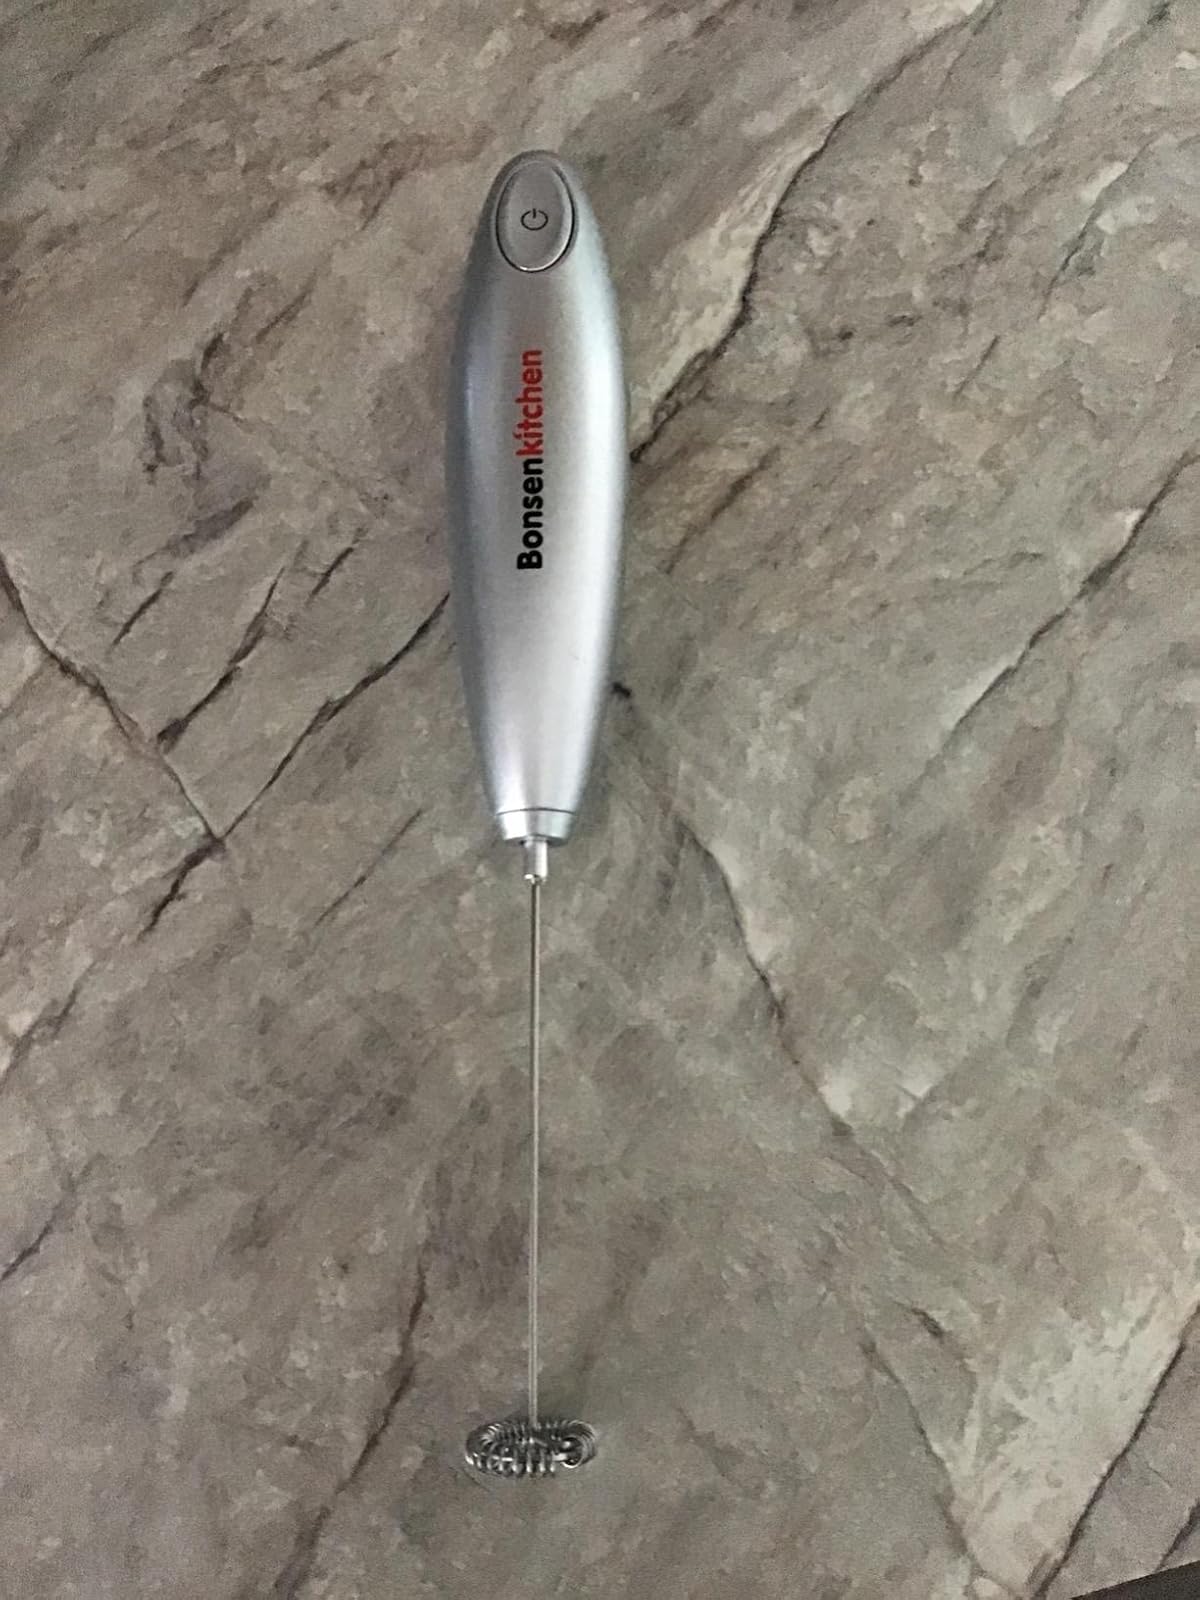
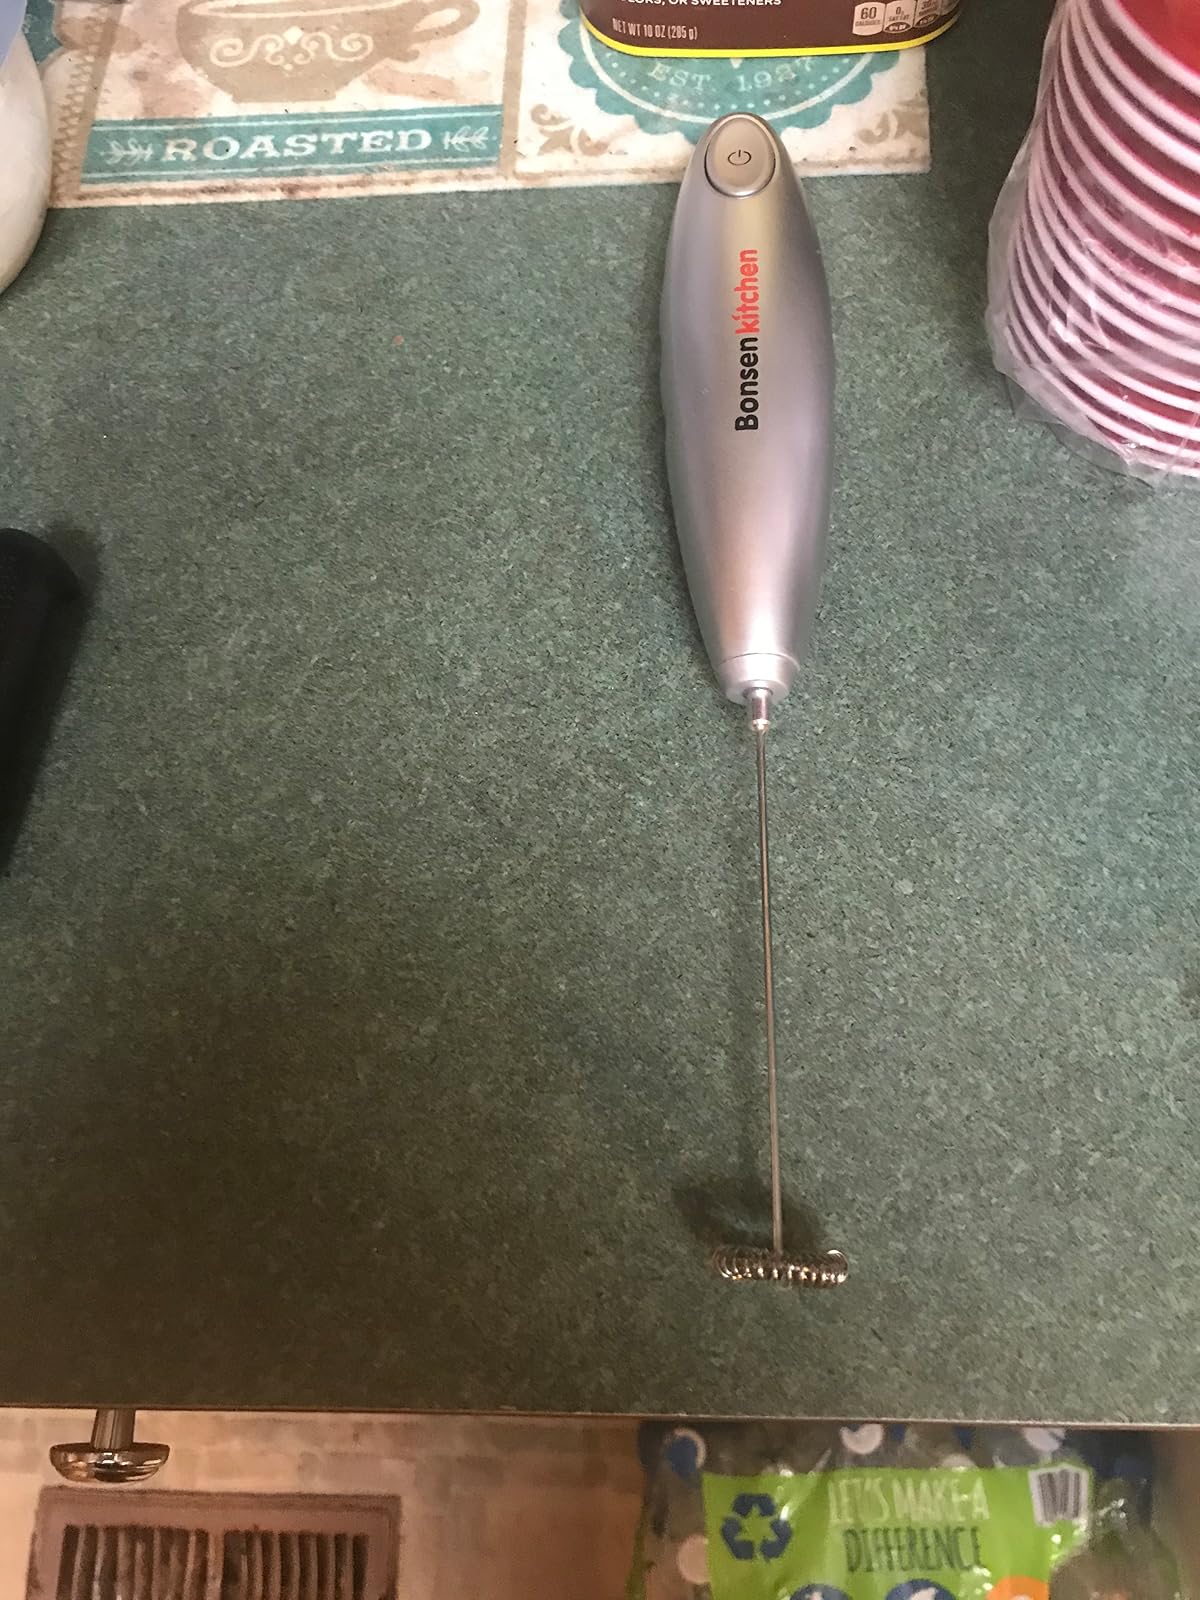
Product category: items_mixer
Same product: yes